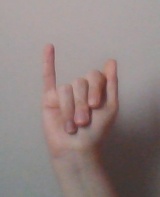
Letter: meem